Oppanakara Street

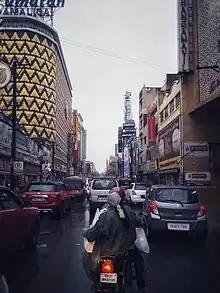
Oppanakara Street in November 2022

Oppanakara Street is a street in Coimbatore, India. It is located close to the Town Hall area and Coimbatore Corporation building. Many commercial establishments can be found there, making it as one of the busiest commercial street in the city and in India.